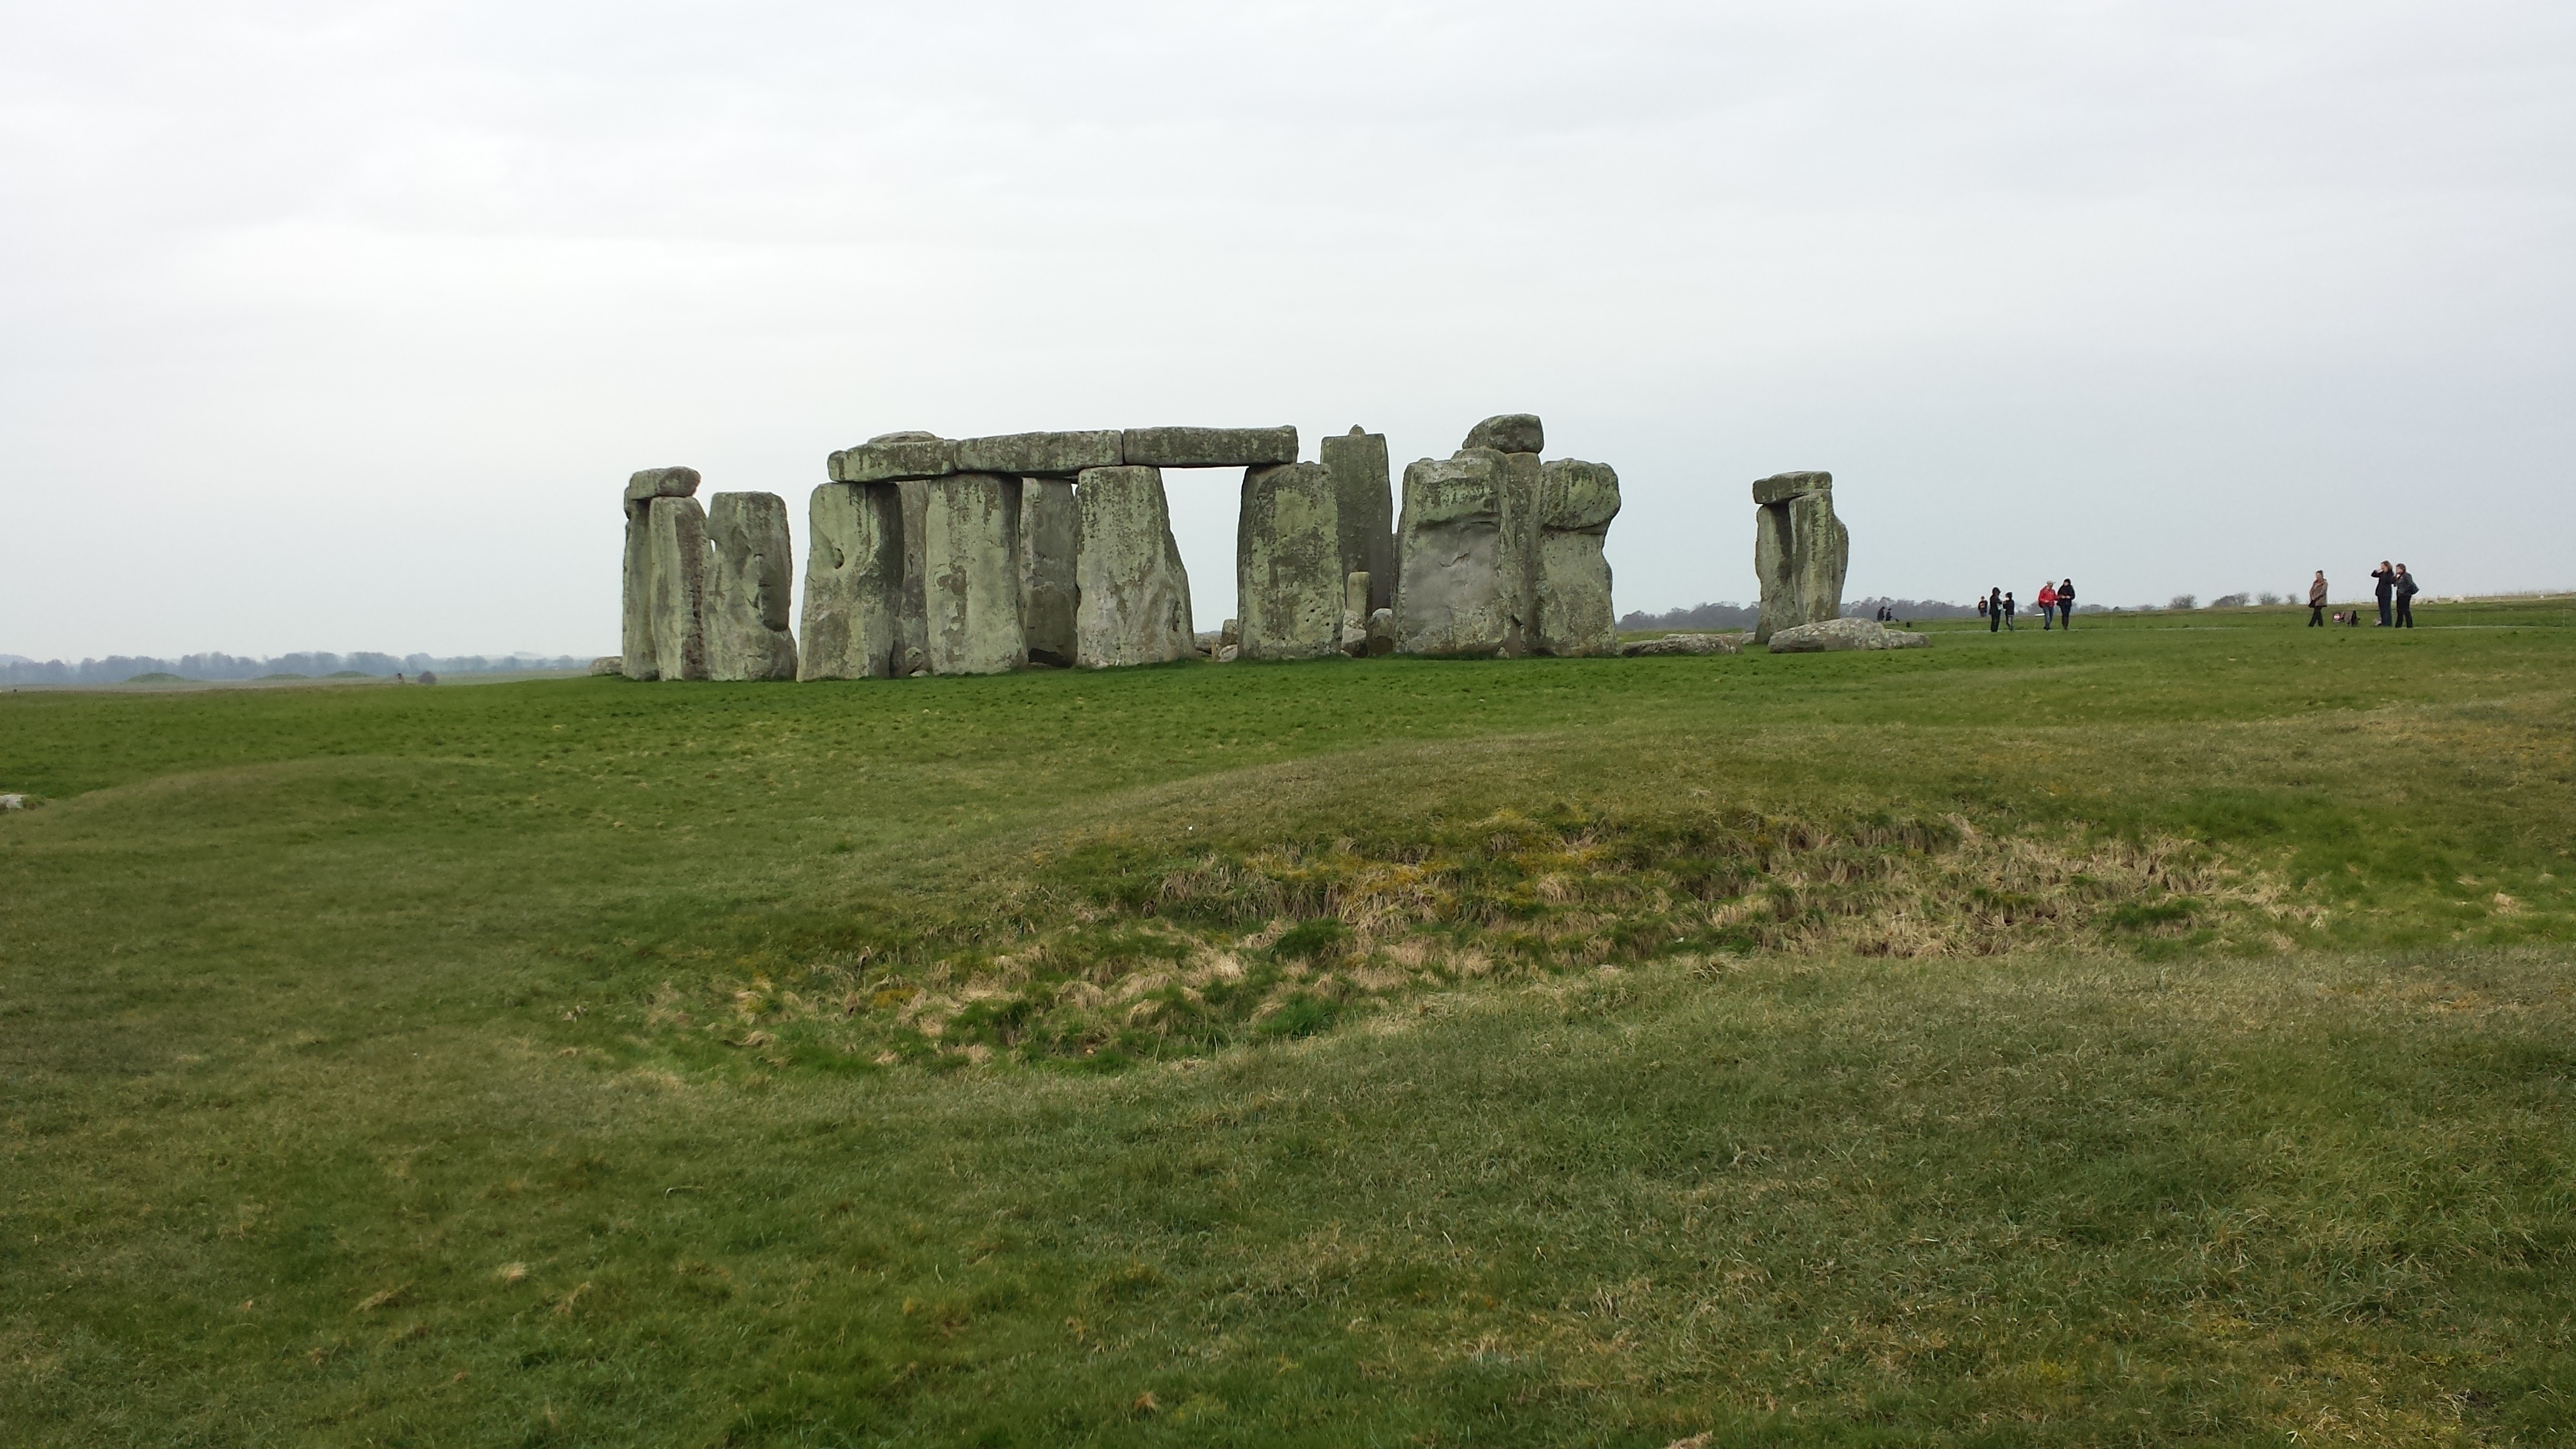
coast, grass, meadow, prairie, hill, building, cliff, pasture, fortification, terrain, plain, grassland, ruins, ecosystem, stonehenge, mound, rural area, druids, stone circle